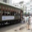
Label: streetcar